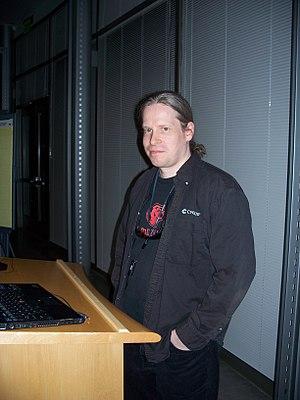
Ulrich Drepper est un développeur qui travaille actuellement pour Goldman Sachs après avoir travaillé pour Red Hat et Cygnus Solutions. Il est le principal contributeur et mainteneur de la bibliothèque standard du C du projet GNU, glibc. Il fut aussi l'un des leaders de 86open.